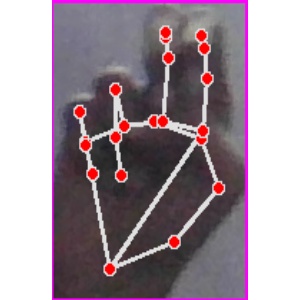
अक्षर: ह